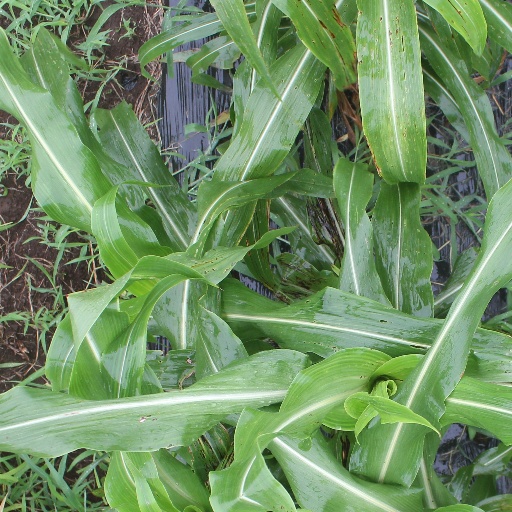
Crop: sorghum